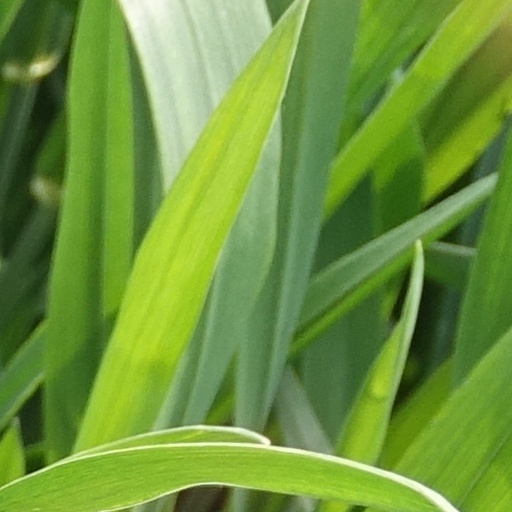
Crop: wheat